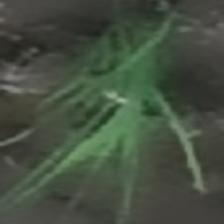
Label: single